Palaio Faliro

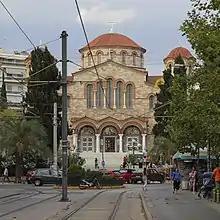
The church of the Virgin (Panagitsa)

Palaio Faliro (Katharevousa: Palaion Faliron, Παλαιόν Φάληρον, meaning "Old Phalerum") is a town on the Saronic Gulf coast and a municipality in the southern part of the Athens agglomeration, Greece. At the 2021 census it had 64,863 inhabitants.